Mark Donohue

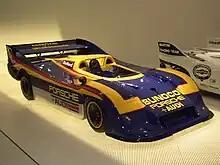
The "Can-Am killer", Porsche 917–30, on display at the Porsche Stuttgart-Zuffenhausen Museum, Germany

Porsche, Penske, and Donohue quickly started the development of the 917-30, complete with a reworked aerodynamic "Paris" body and a 5.4-liter turbocharged flat-12 engine whose output could be adjusted from about 1,100 to 1,500 bhp by turning a boost knob in the cockpit. During the development of this motor, the German Porsche engineers often asked Donohue if the motor finally had enough power. He answered, "It will never have enough power until I can spin the wheels at the end of the straightaway in high gear."